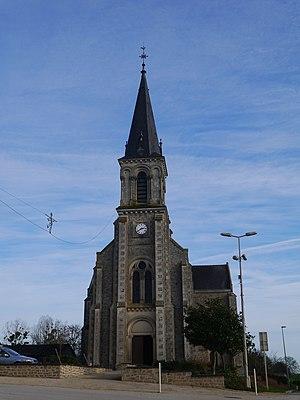
L'église Saint-Michel.
La liste des églises de la Mayenne recense de manière exhaustive les églises, cathédrale et basiliques situées dans le département français de la Mayenne.
Saint-Michel-de-la-Roë est une commune française, située dans le département de la Mayenne en région Pays de la Loire, peuplée de 265 habitants.